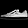
Label: Sneaker